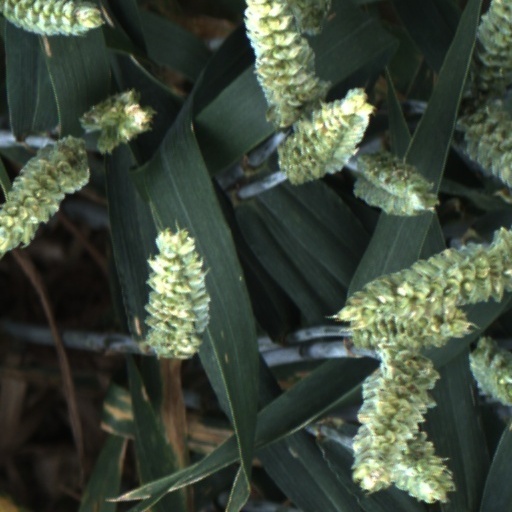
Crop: wheat